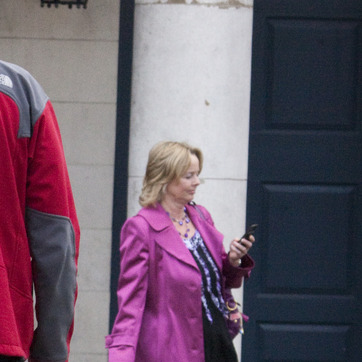
Material: skin